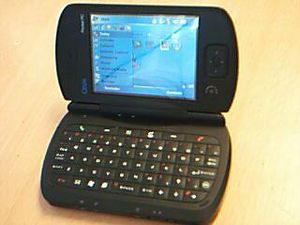
PDA
Qtek 9000 Pocket PC mobiltelefon med Windows Mobile 2005
En PDA er en mobil computer. Det kan være en lommecomputer. PDA er en forkortelse for personal digital assistant.